Microsoft

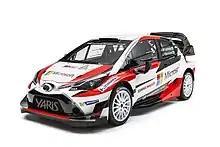
Toyota Yaris WRC.jpg

under the MIT License to celebrate the program's 20th anniversary. In April the company further expressed willingness to embrace open source initiatives by announcing Azure Sphere as its own derivative of the Linux operating system. In May 2018, Microsoft partnered with 17 American intelligence agencies to develop cloud computing products. The project is dubbed "Azure Government" and has ties to the Joint Enterprise Defense Infrastructure (JEDI) surveillance program. On June 4, 2018, Microsoft officially announced the acquisition of GitHub for $7.5 billion, a deal that closed on October 26, 2018. On July 10, 2018, Microsoft revealed the Surface Go platform to the public. Later in the month, it converted Microsoft Teams to gratis. In August 2018, Microsoft released two projects called Microsoft AccountGuard and Defending Democracy. It also unveiled Snapdragon 850 compatibility for Windows 10 on the ARM architecture.